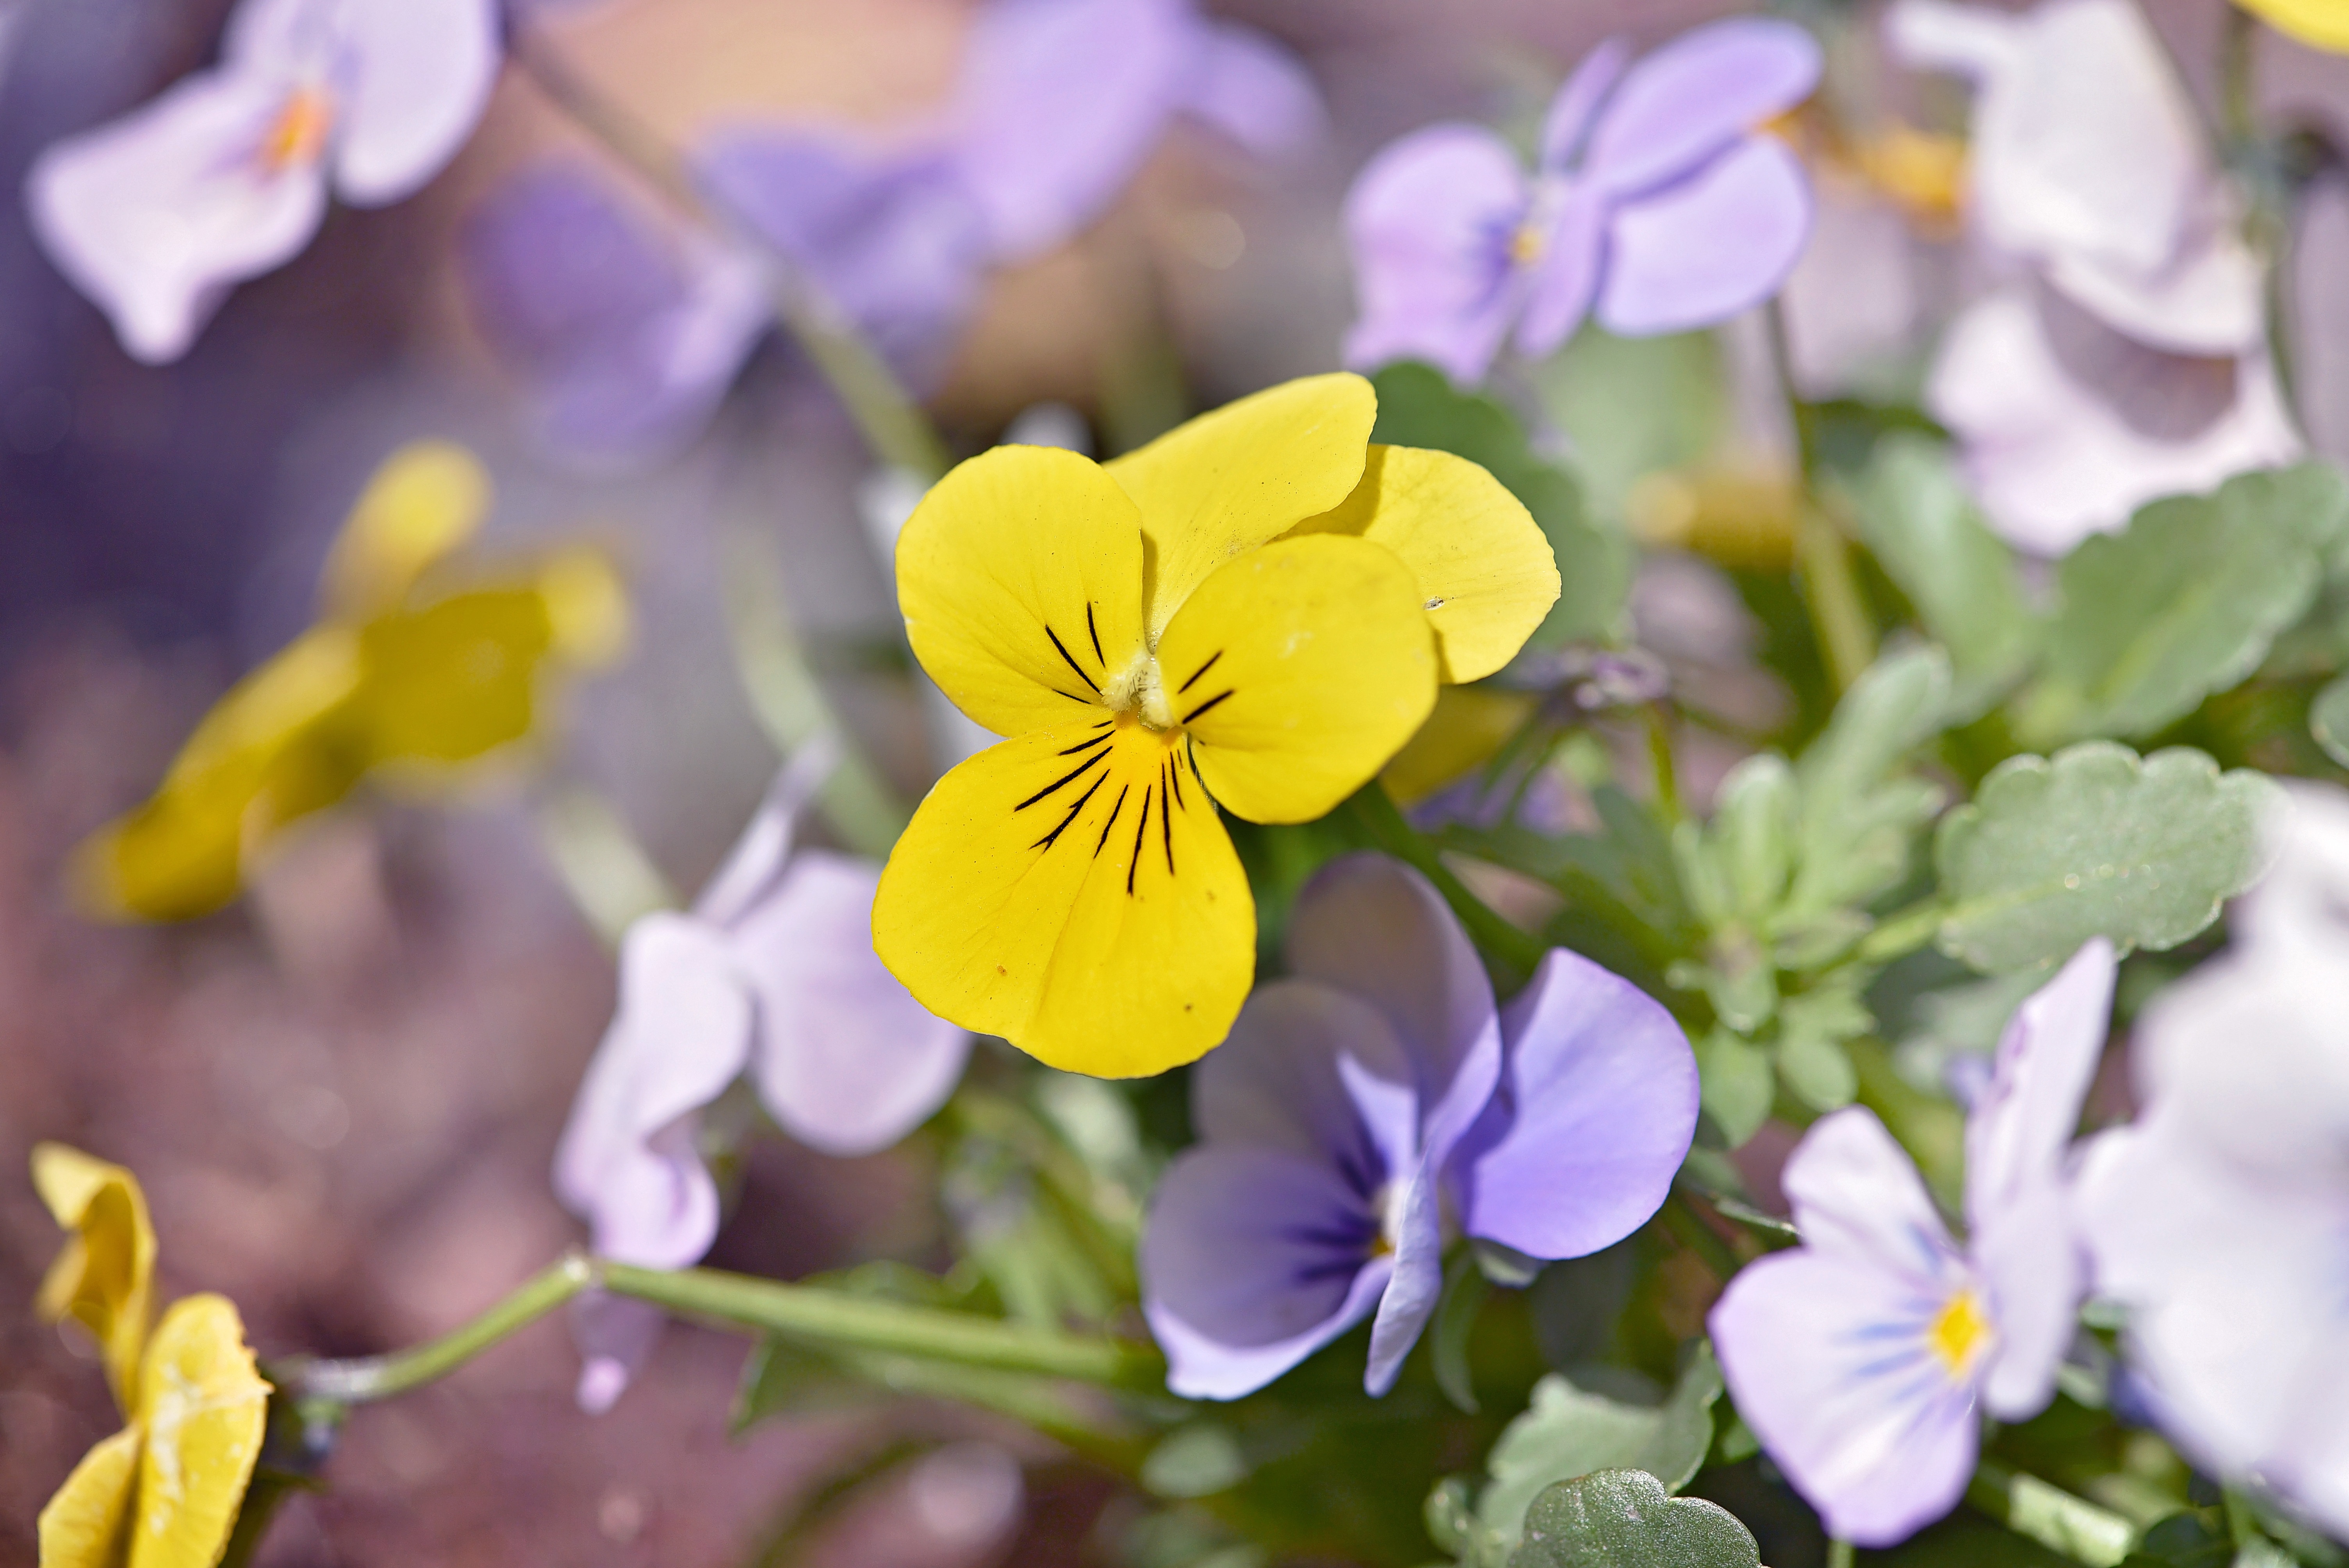
nature, blossom, plant, flower, petal, macro, botany, yellow, garden, flora, wildflower, close up, spring flowers, viola, macro photography, pansy, flowering plant, annual plant, land plant, violet family